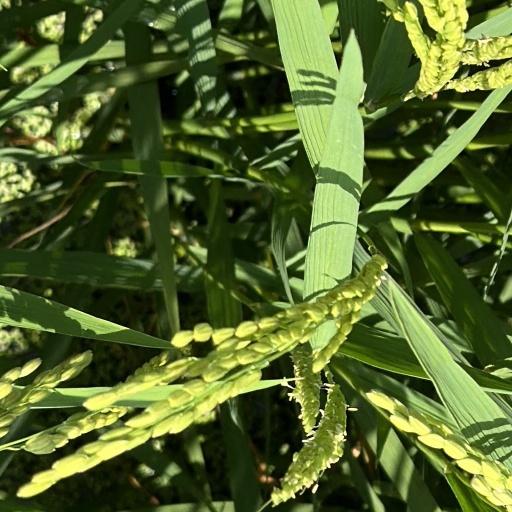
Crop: rice